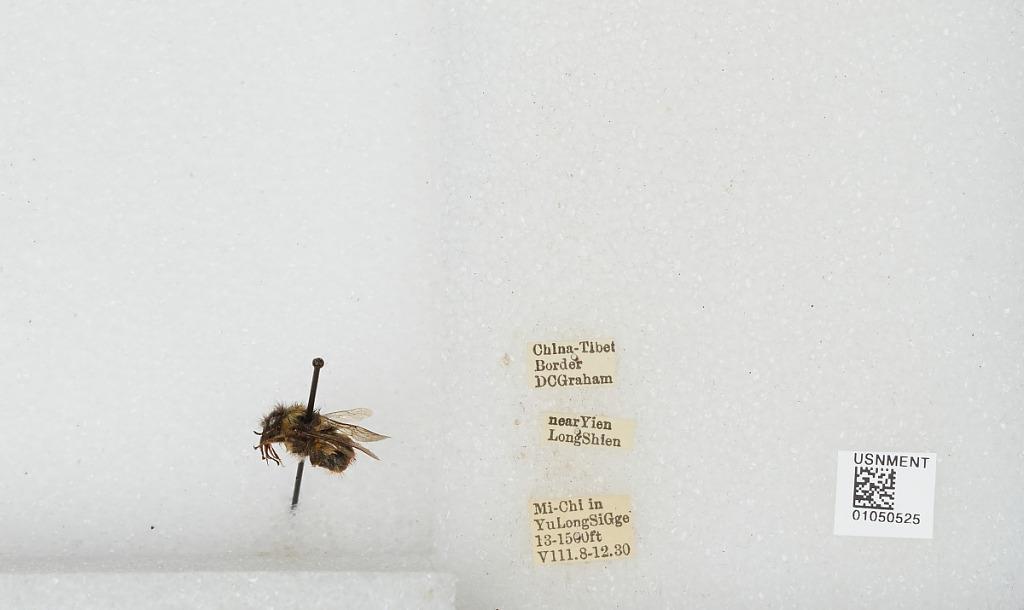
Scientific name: Bombus sp.
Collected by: D. Graham
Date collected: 1930-8-8
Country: China
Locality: Mi-Chi in Yu Long Si Gge near Yien Long Shien, China-Tibet border